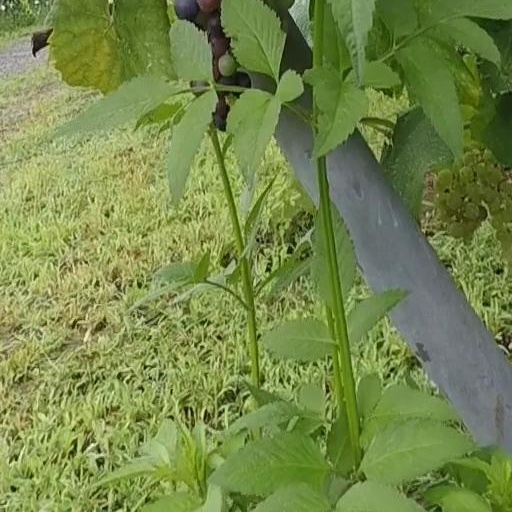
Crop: grape